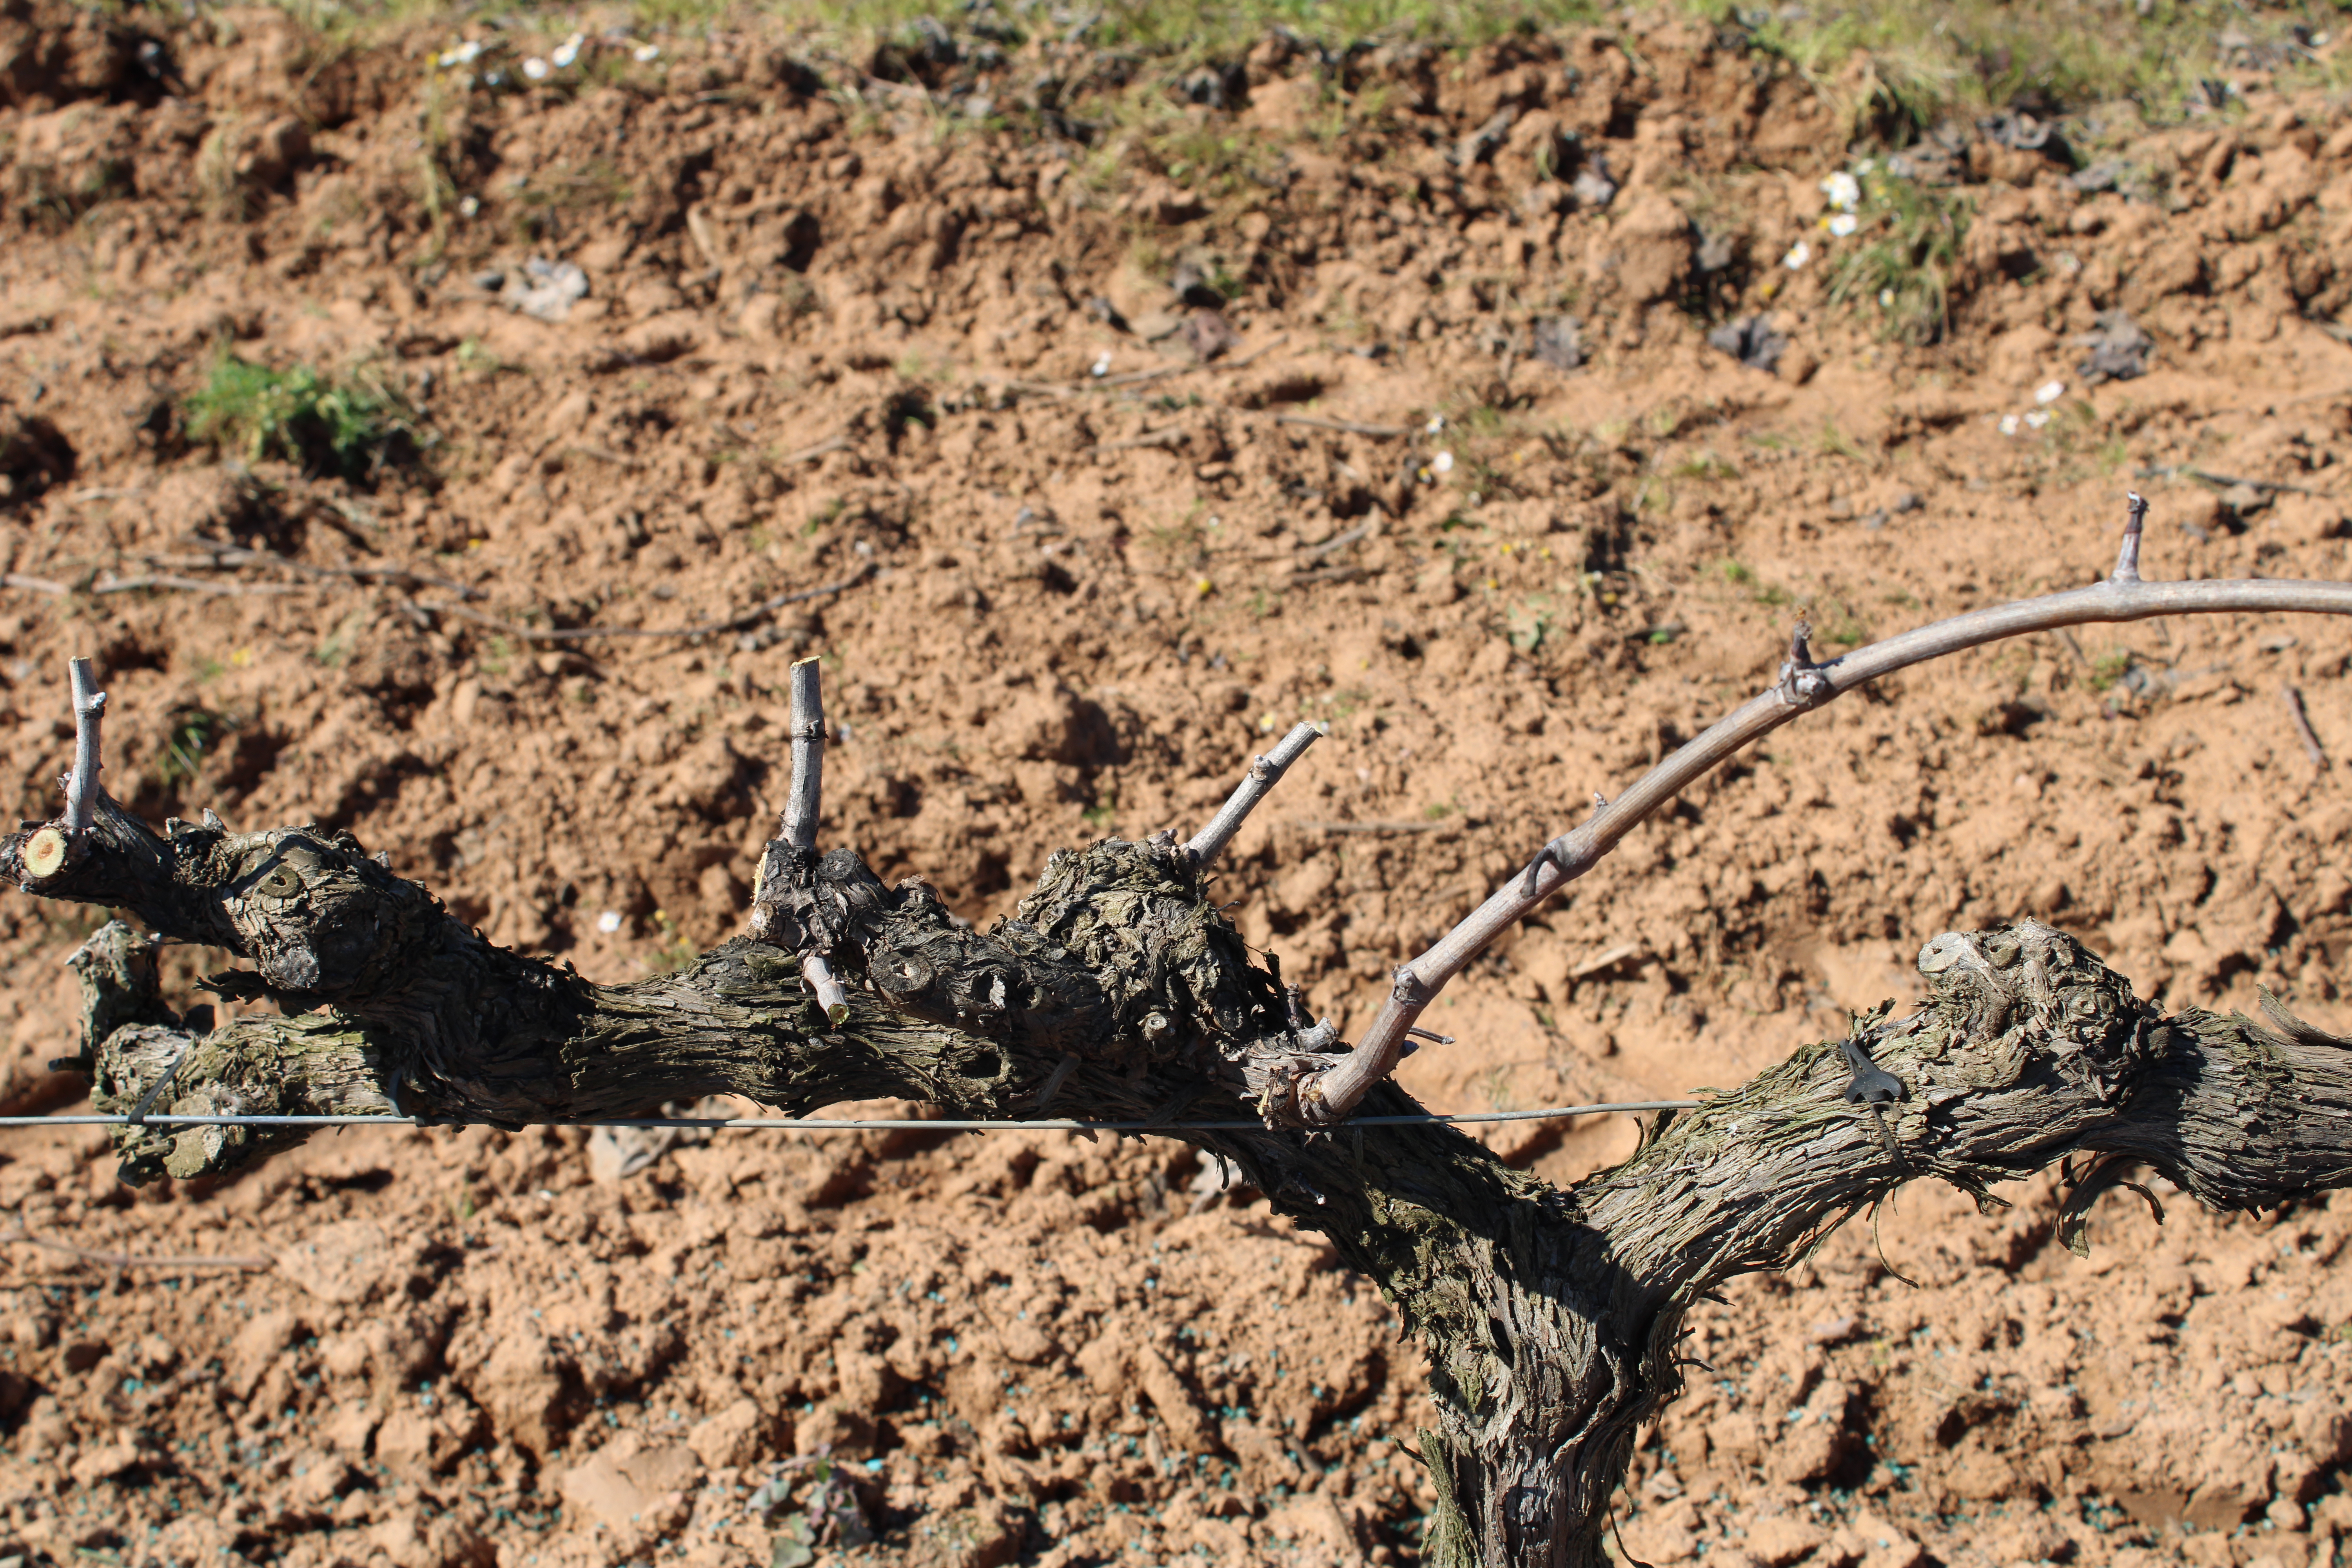
Unpruned shoots: 1
Pruned shoots: 4
Trunks: 1